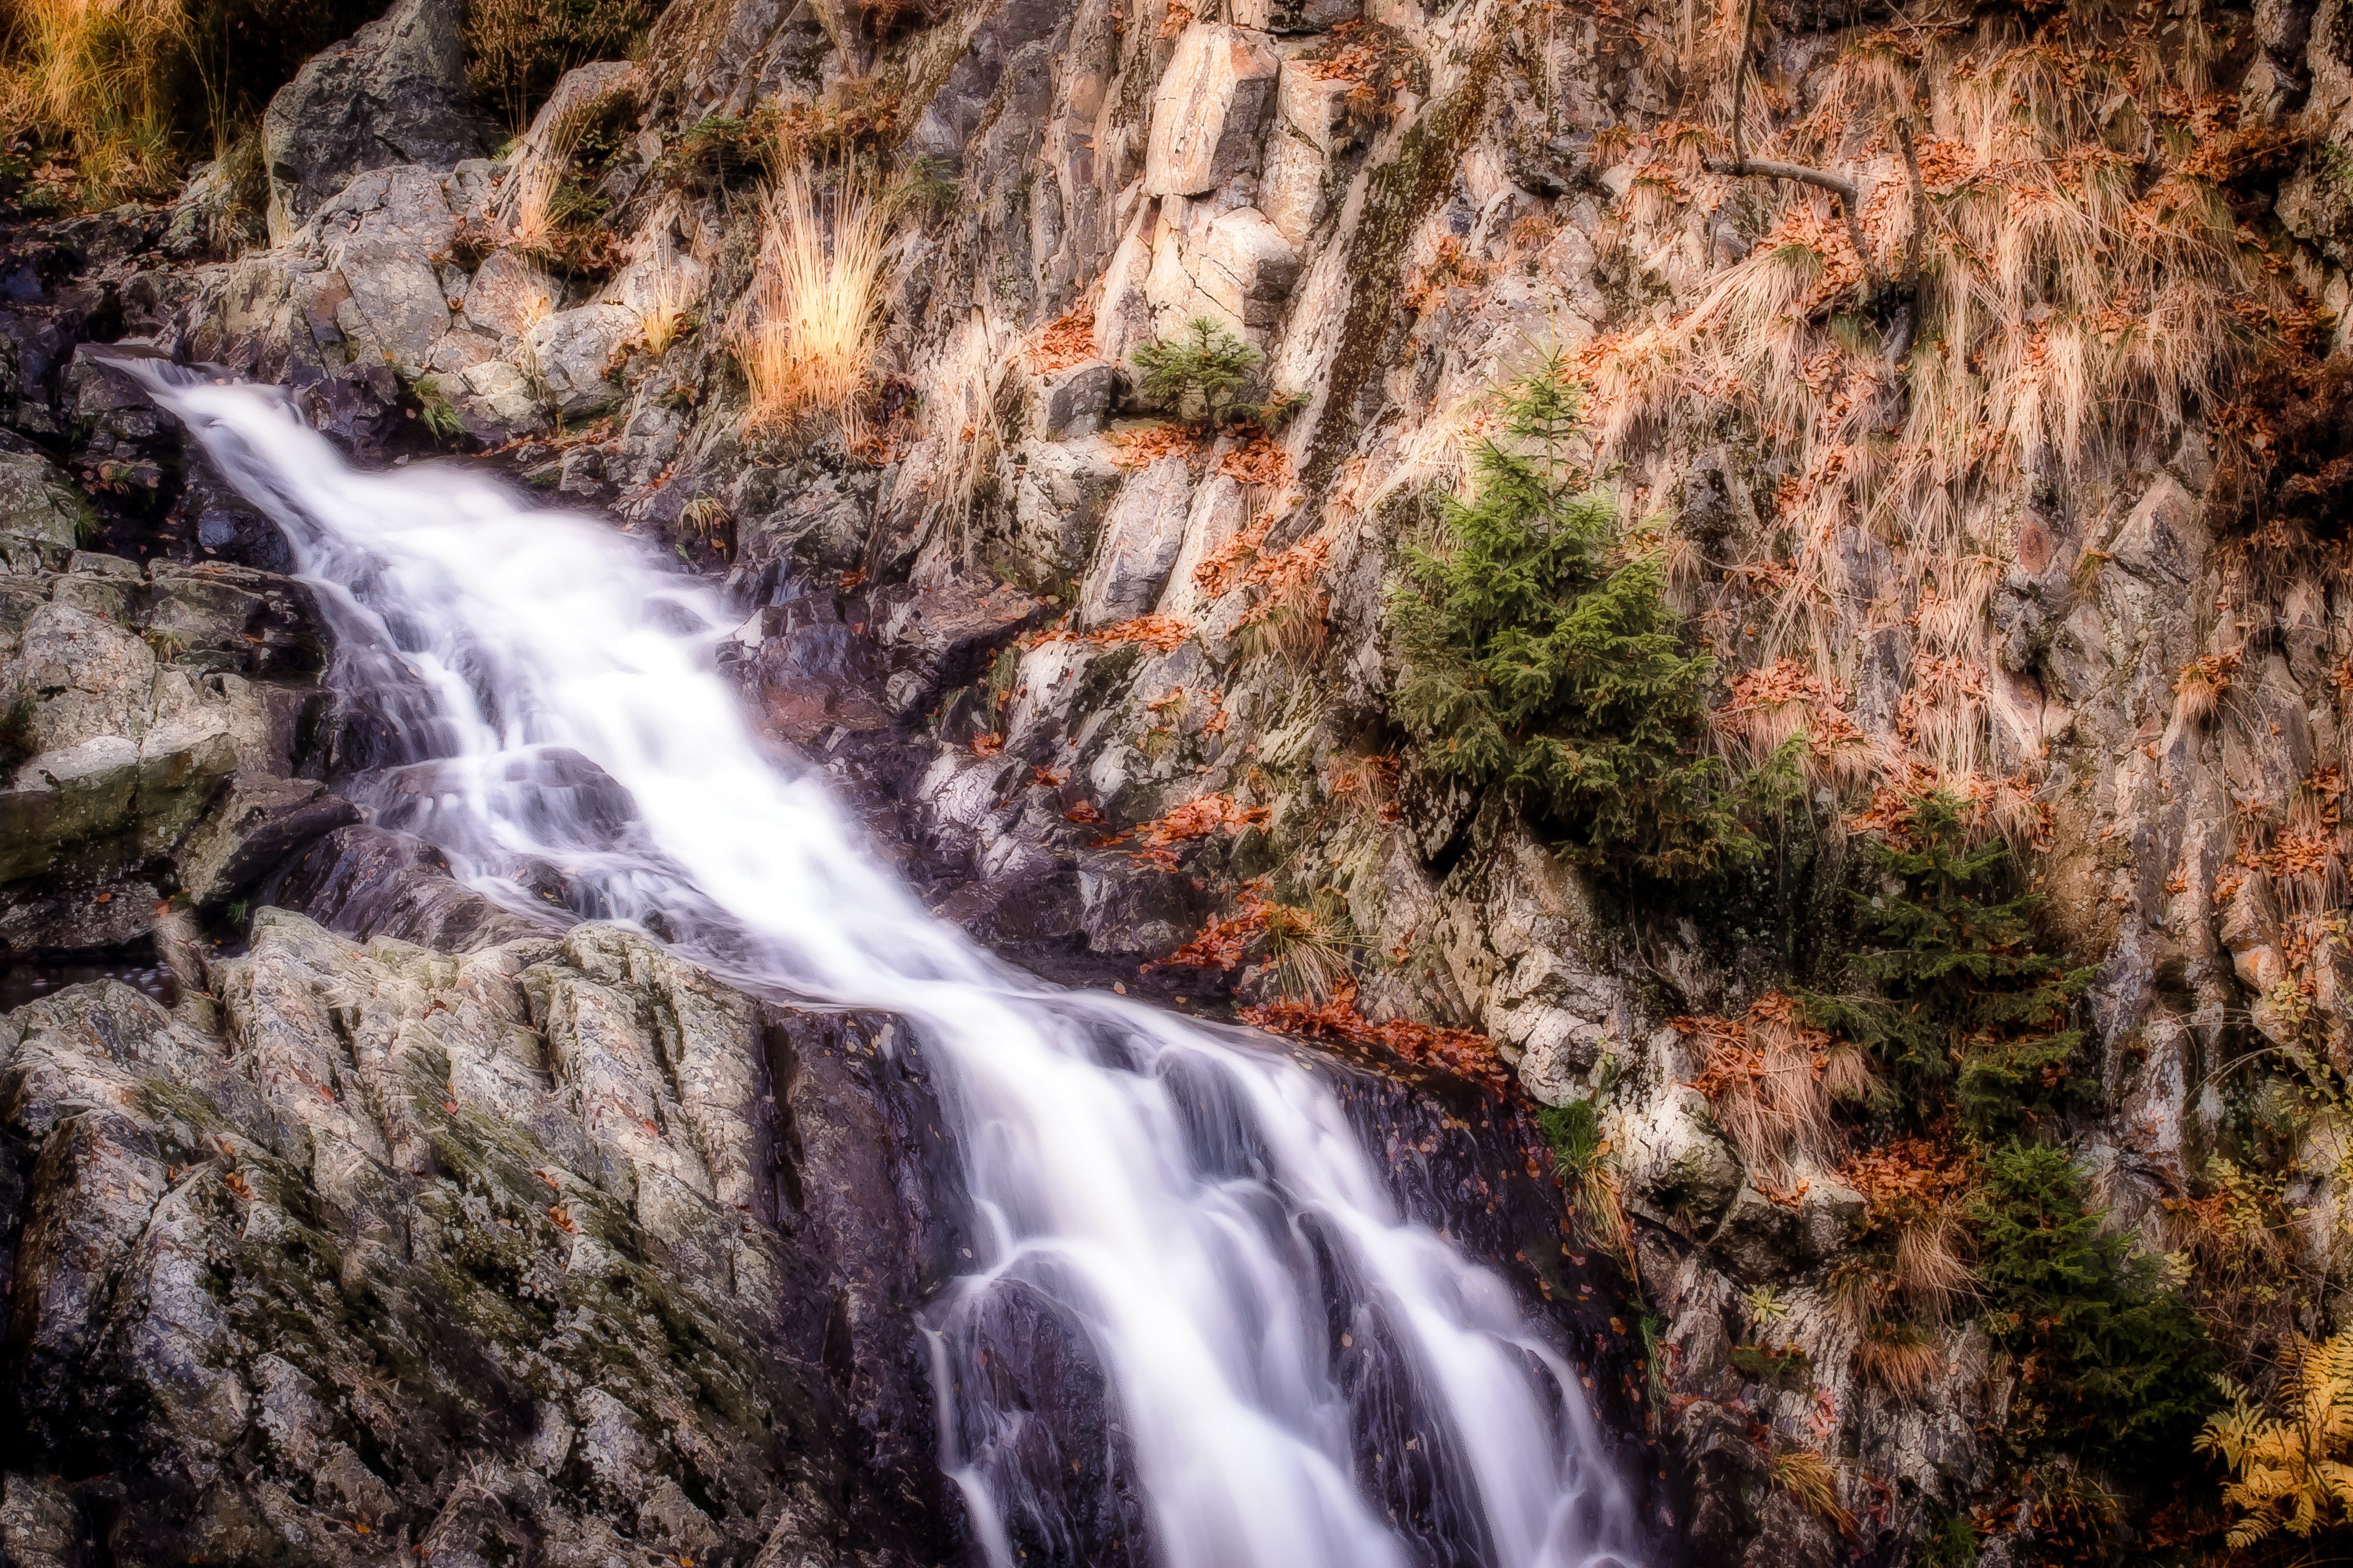
water, nature, rock, waterfall, river, formation, stream, flow, autumn, rock wall, bubble, body of water, trees, autumn mood, stones, ravine, wasserfall, waters, water feature, watercourse, small waterfall, trees in the rock, natural spectacle, waterfall in longfaye, east belgium, pyrite rich water, geological phenomenon